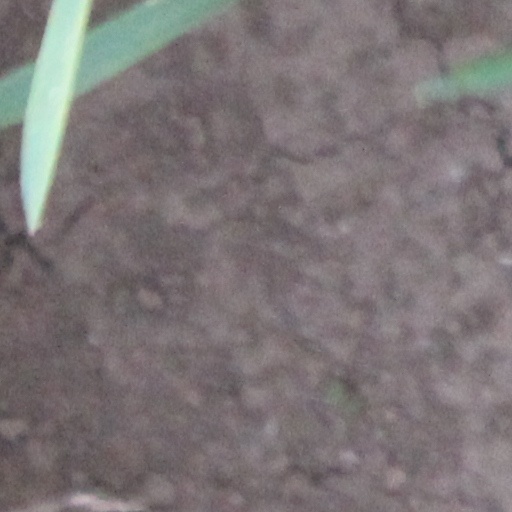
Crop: wheat